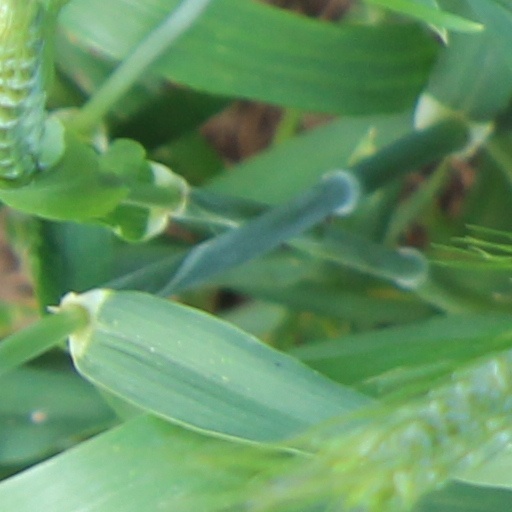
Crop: wheat